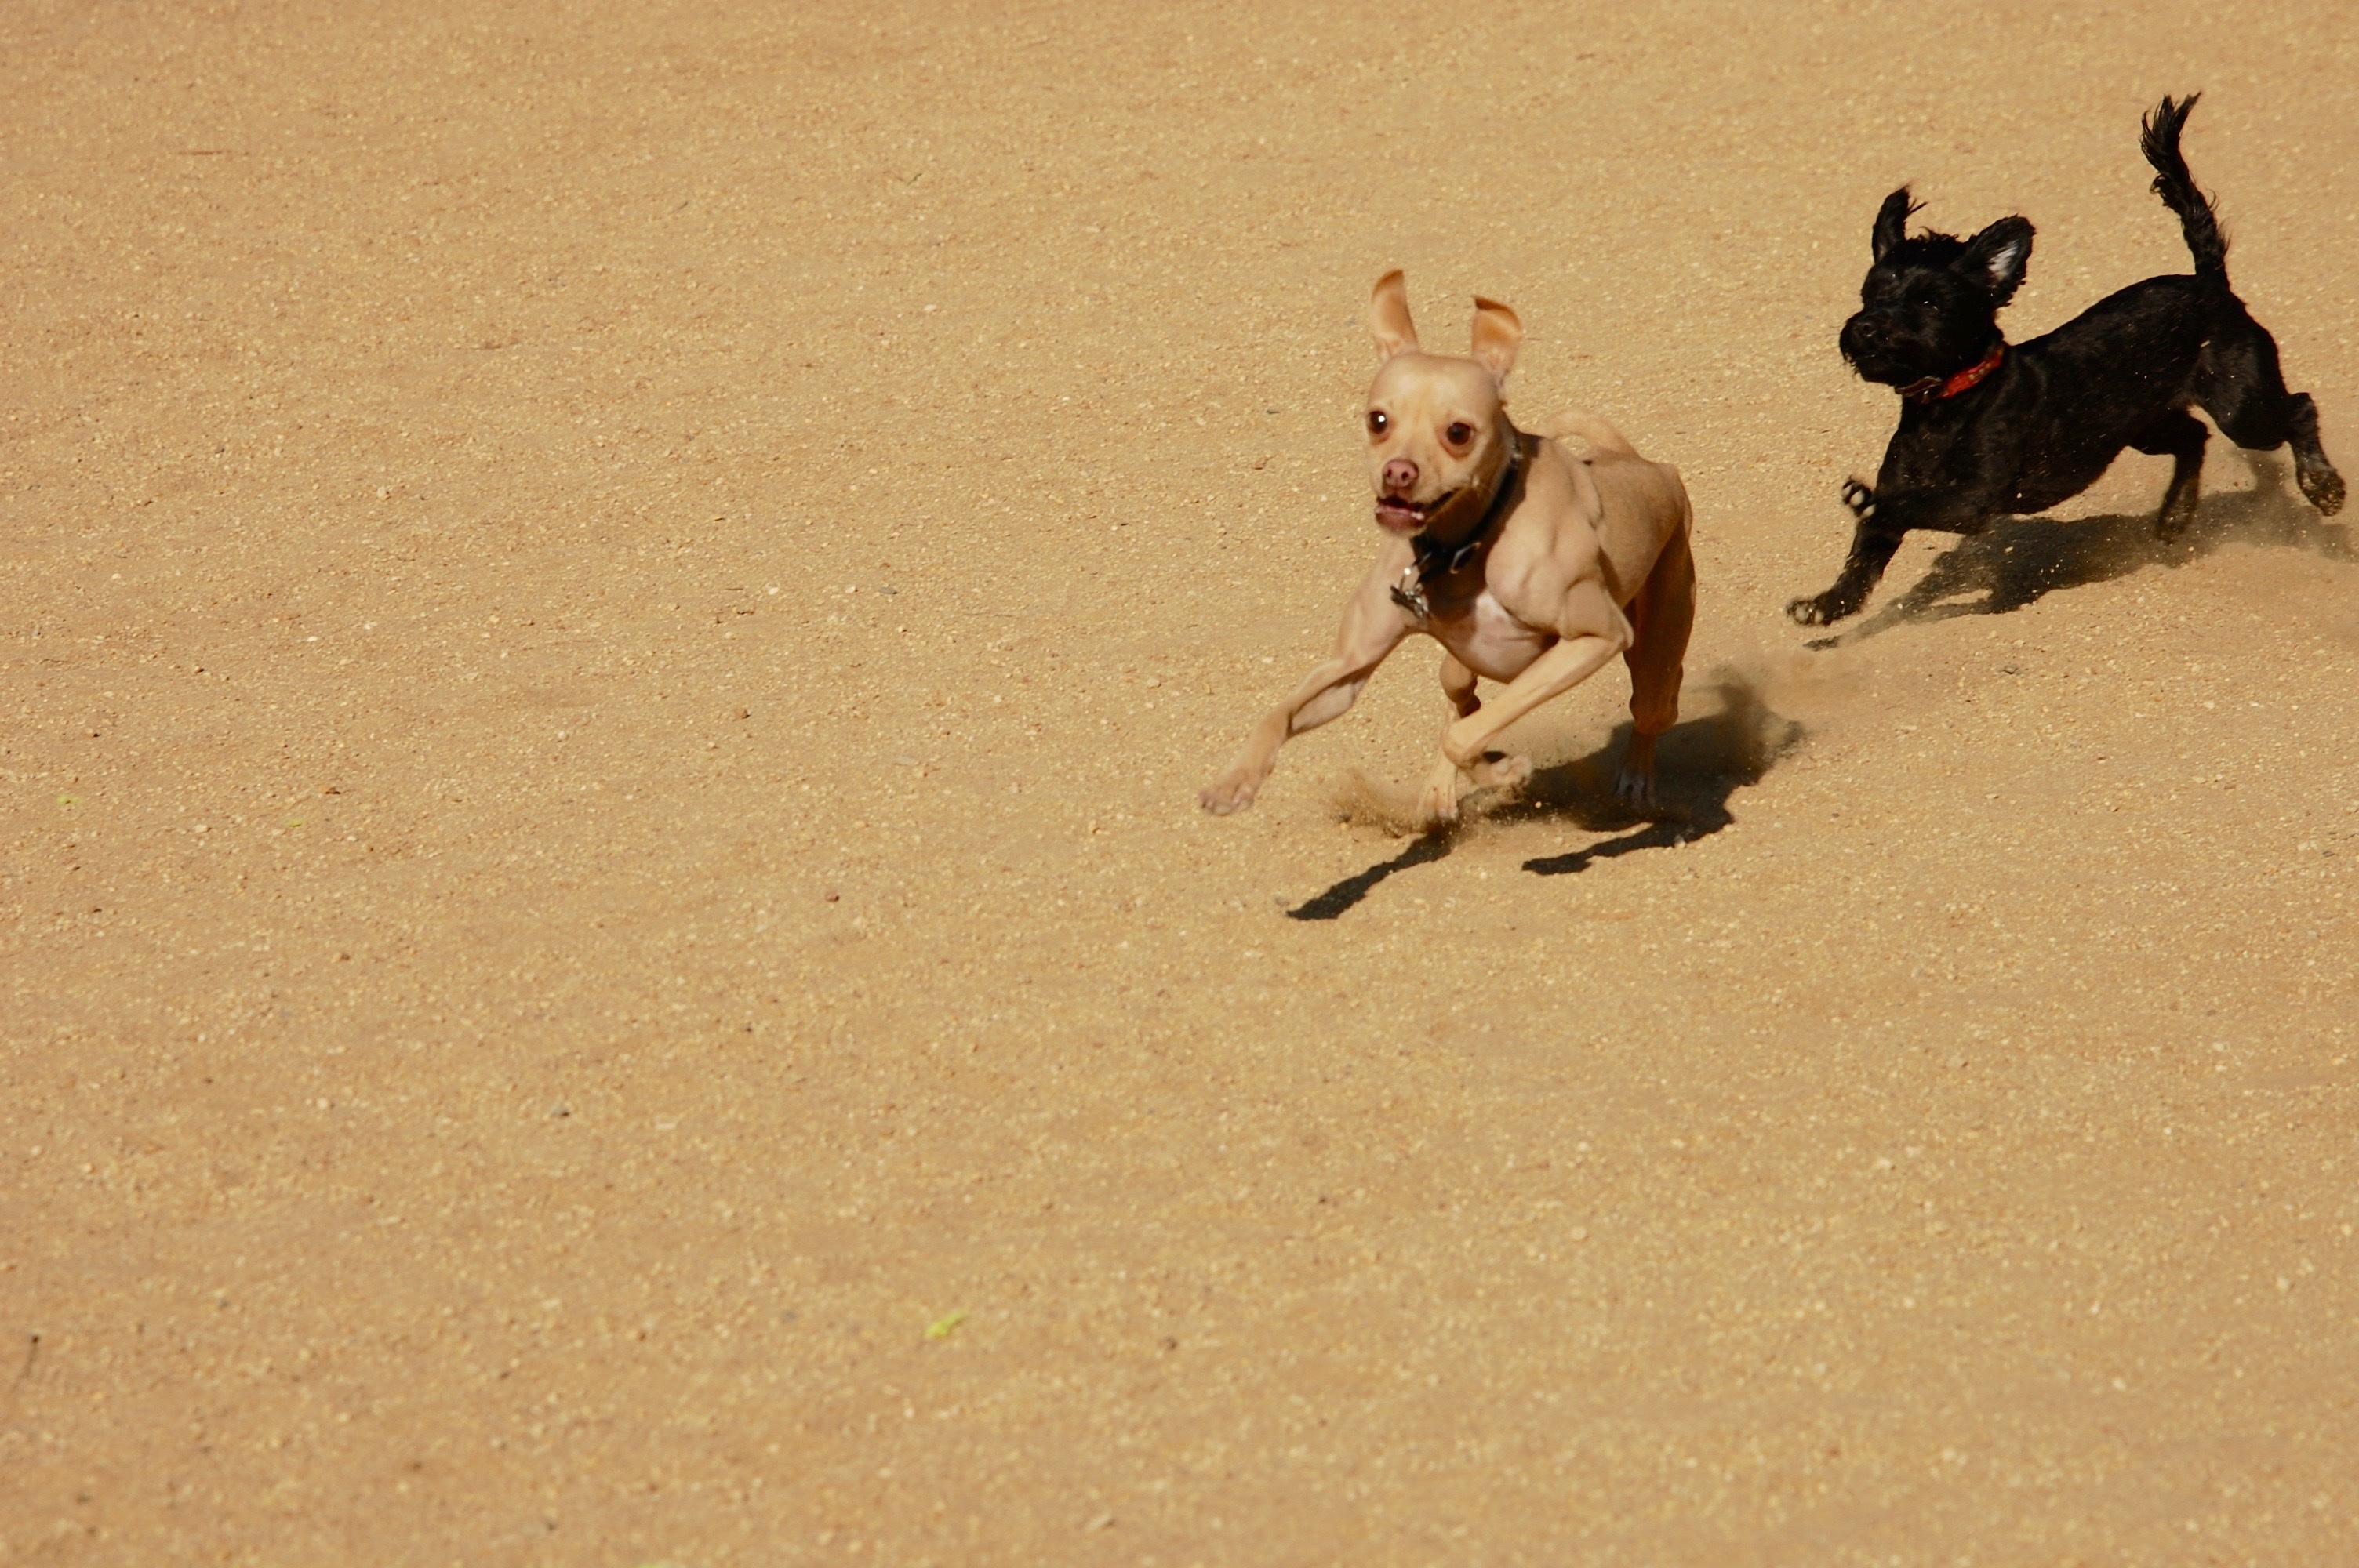
sand, play, dog, canine, dirt, dust, mammal, speed, sandy, race, dogs, crazy, fast, chase, muscles, pursuit, dog like mammal